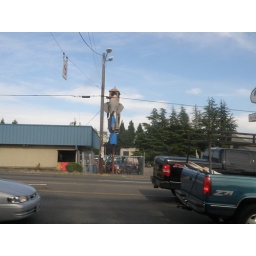
Off bus near the Elephant on Aurora (across the street